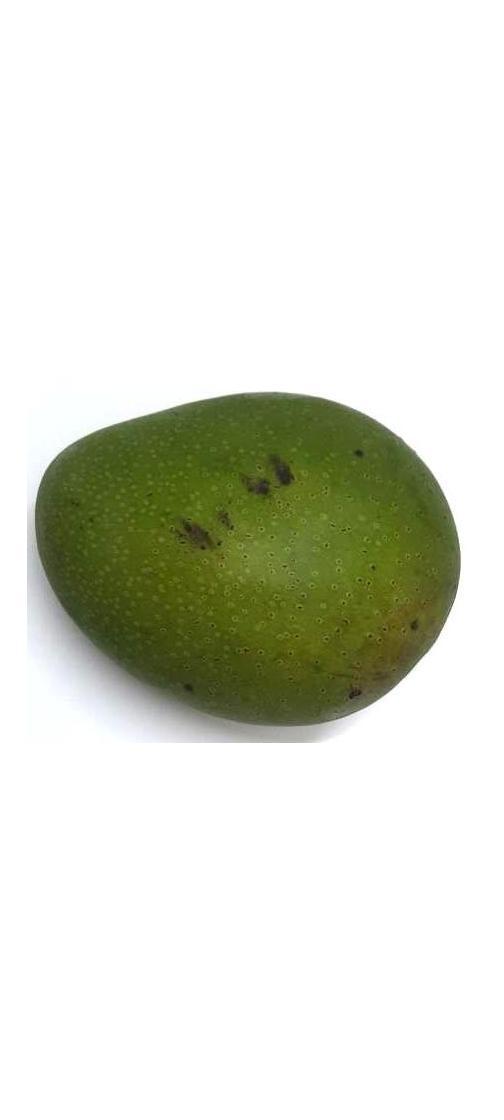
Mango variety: Ashshina Zhinuk